HMS Imperieuse (1852)

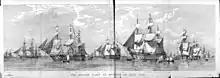
"Imperieuse" at the Spithead Fleet Review on 15 July 1853

From 1854 the ship served in the Baltic Sea during the Crimean War.